Shijak

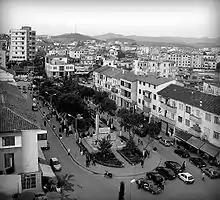
Shijak in 2008.

The Bashkia is headed by the only female municipality mayor in Albania. In 2007 the municipality created a community development plan along with the OSCE, Council of Europe, LGI-Budapest, and the Association of Albanian Municipalities. This plan sets forth goals for the municipality to reach by 2015. The municipality has currently reached many of these goals and is working towards implementing and completing many of the others. Along with the Community Development Plan, Shijak created the Civic Commission in 2008 with five representatives from the community. These representatives are consulted on important decisions in the municipality. Although the committee has five members, it will also invite other important actors to make decisions as well.